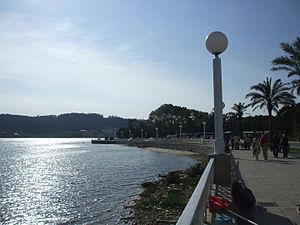
LÎle de la Toja, La Toja Grande, l'île de Loujo ou île des Bains de Loujo est une île espagnole appartenante à la province de Pontevedra, en Galice. L'île est située à l'est de la petite ville de O Grove à laquelle elle est reliée par un pont du XVIIIᵉ siècle. Elle possède un petit centre urbain appelé Île de la Toja, appartenant à la paroisse civile de Saint-Martin, qui comptait 42 habitants recensés en 2018. Elle a une superficie de 110 hectares et est située à 30 km environ de Pontevedra.